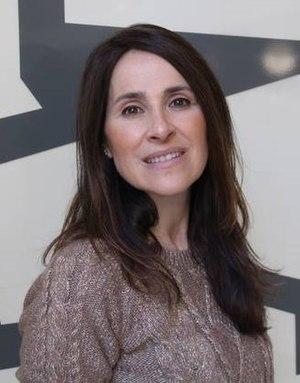
Bakartxo Tejeria Otermin, née le 28 mars 1971, est une femme politique espagnole membre du Parti nationaliste basque.